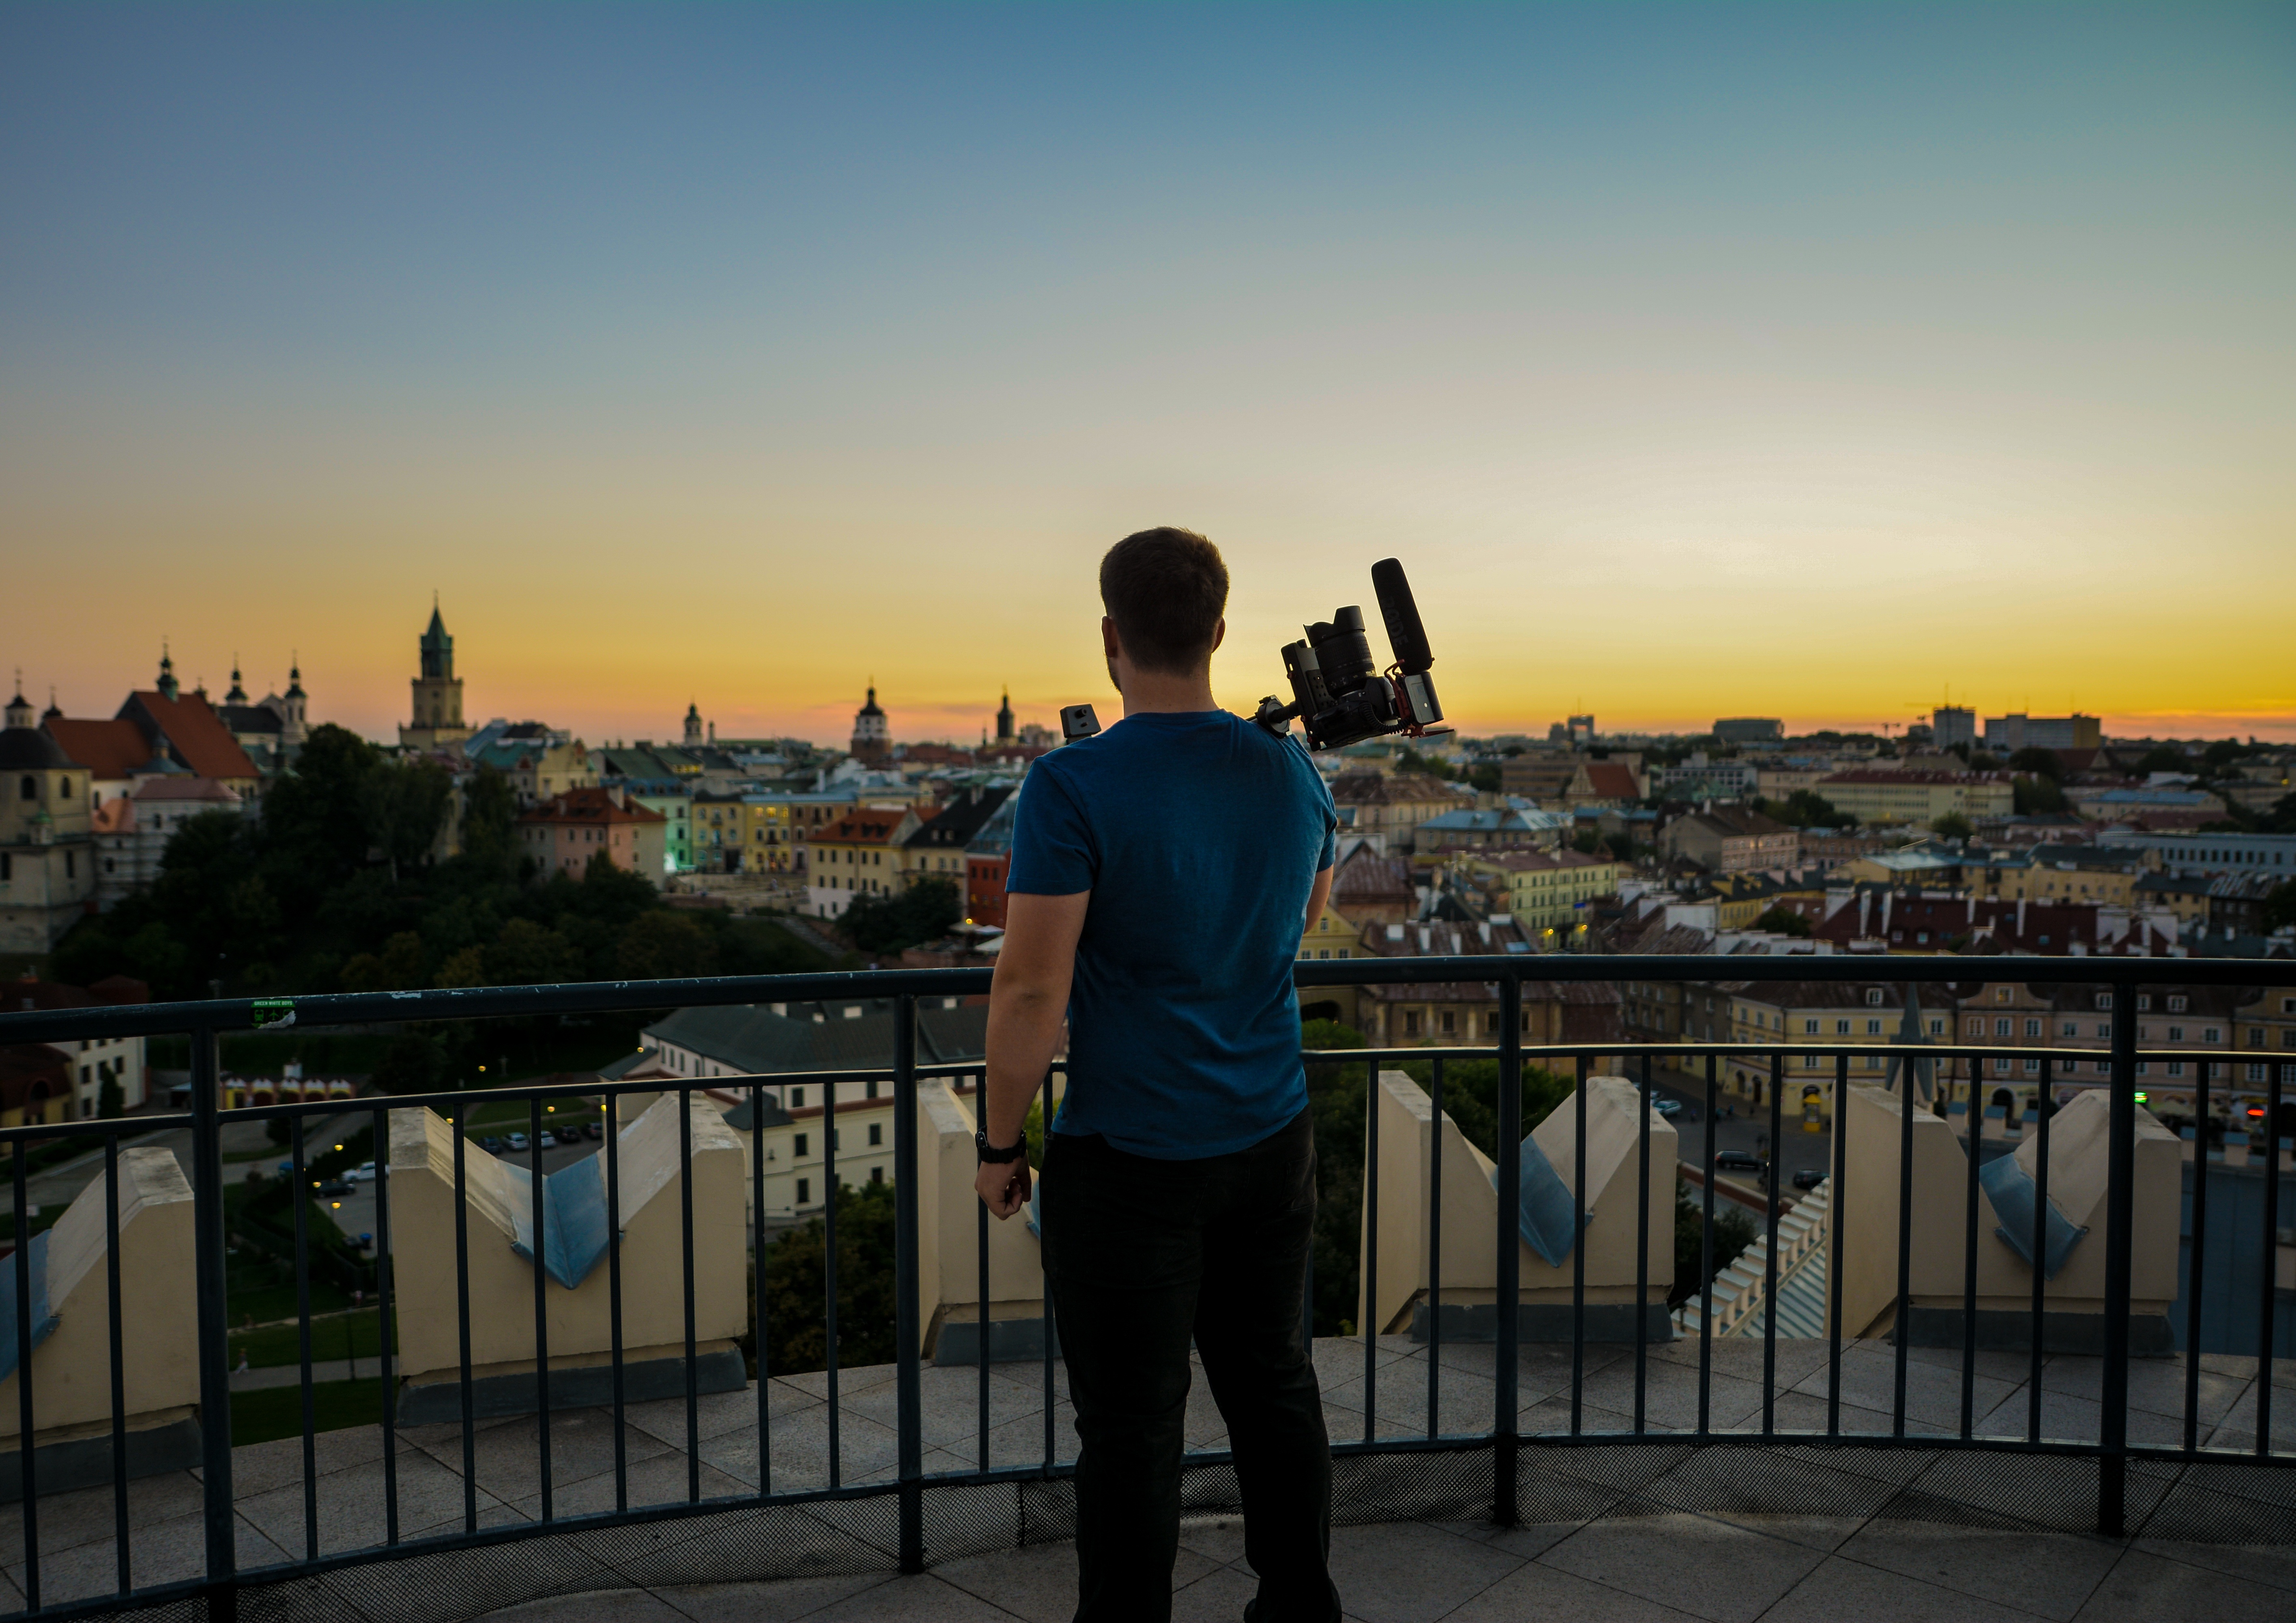
landscape, architecture, sunset, skyline, night, morning, view, city, cityscape, panorama, vacation, travel, dusk, evening, tourism, video, poland, panorama of the city, lublin, lubelskie, city at night, the old town, cracow gate